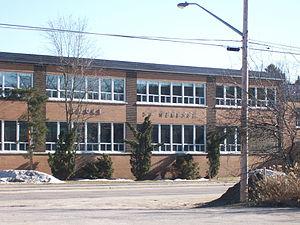
École du Méandre dans le secteur de L'Annonciation